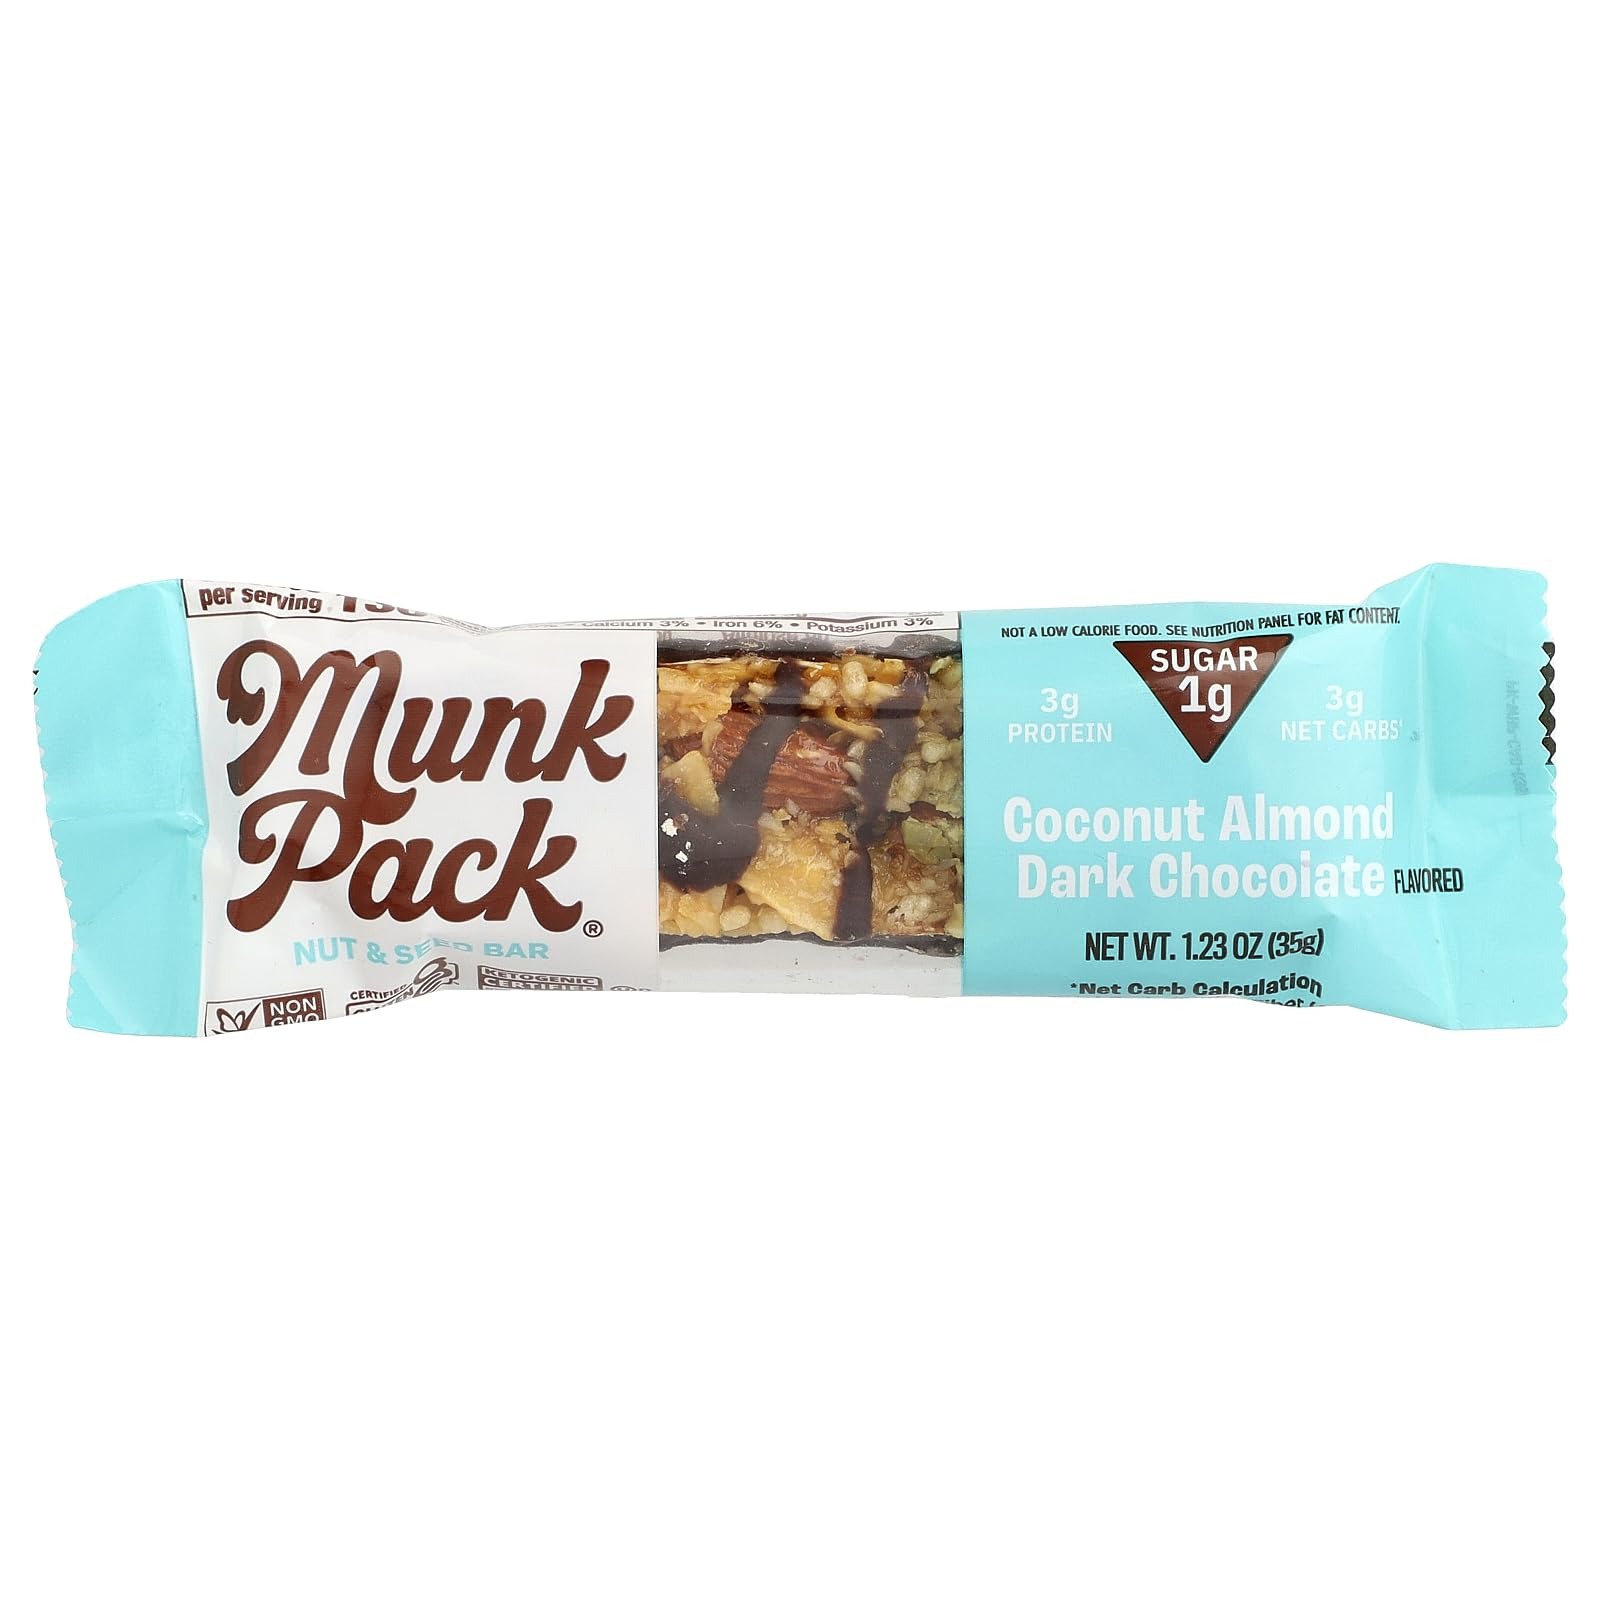
Item Name: MUNK BR/SD CNUT ALM DCHC (12 X 1.23 OZ)
Value: 12.0
Unit: Count

Price: 46.69